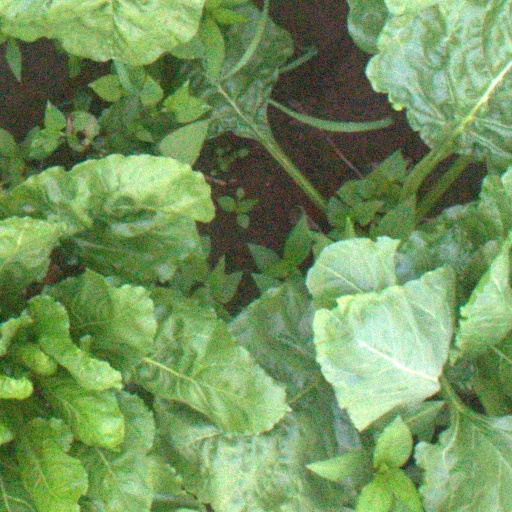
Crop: sugar beet